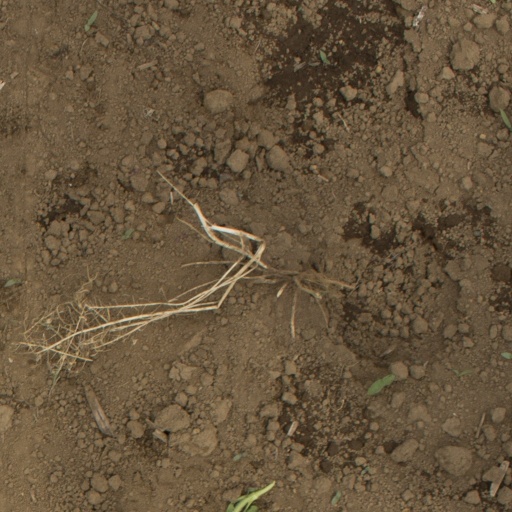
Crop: Jerusalem artichoke